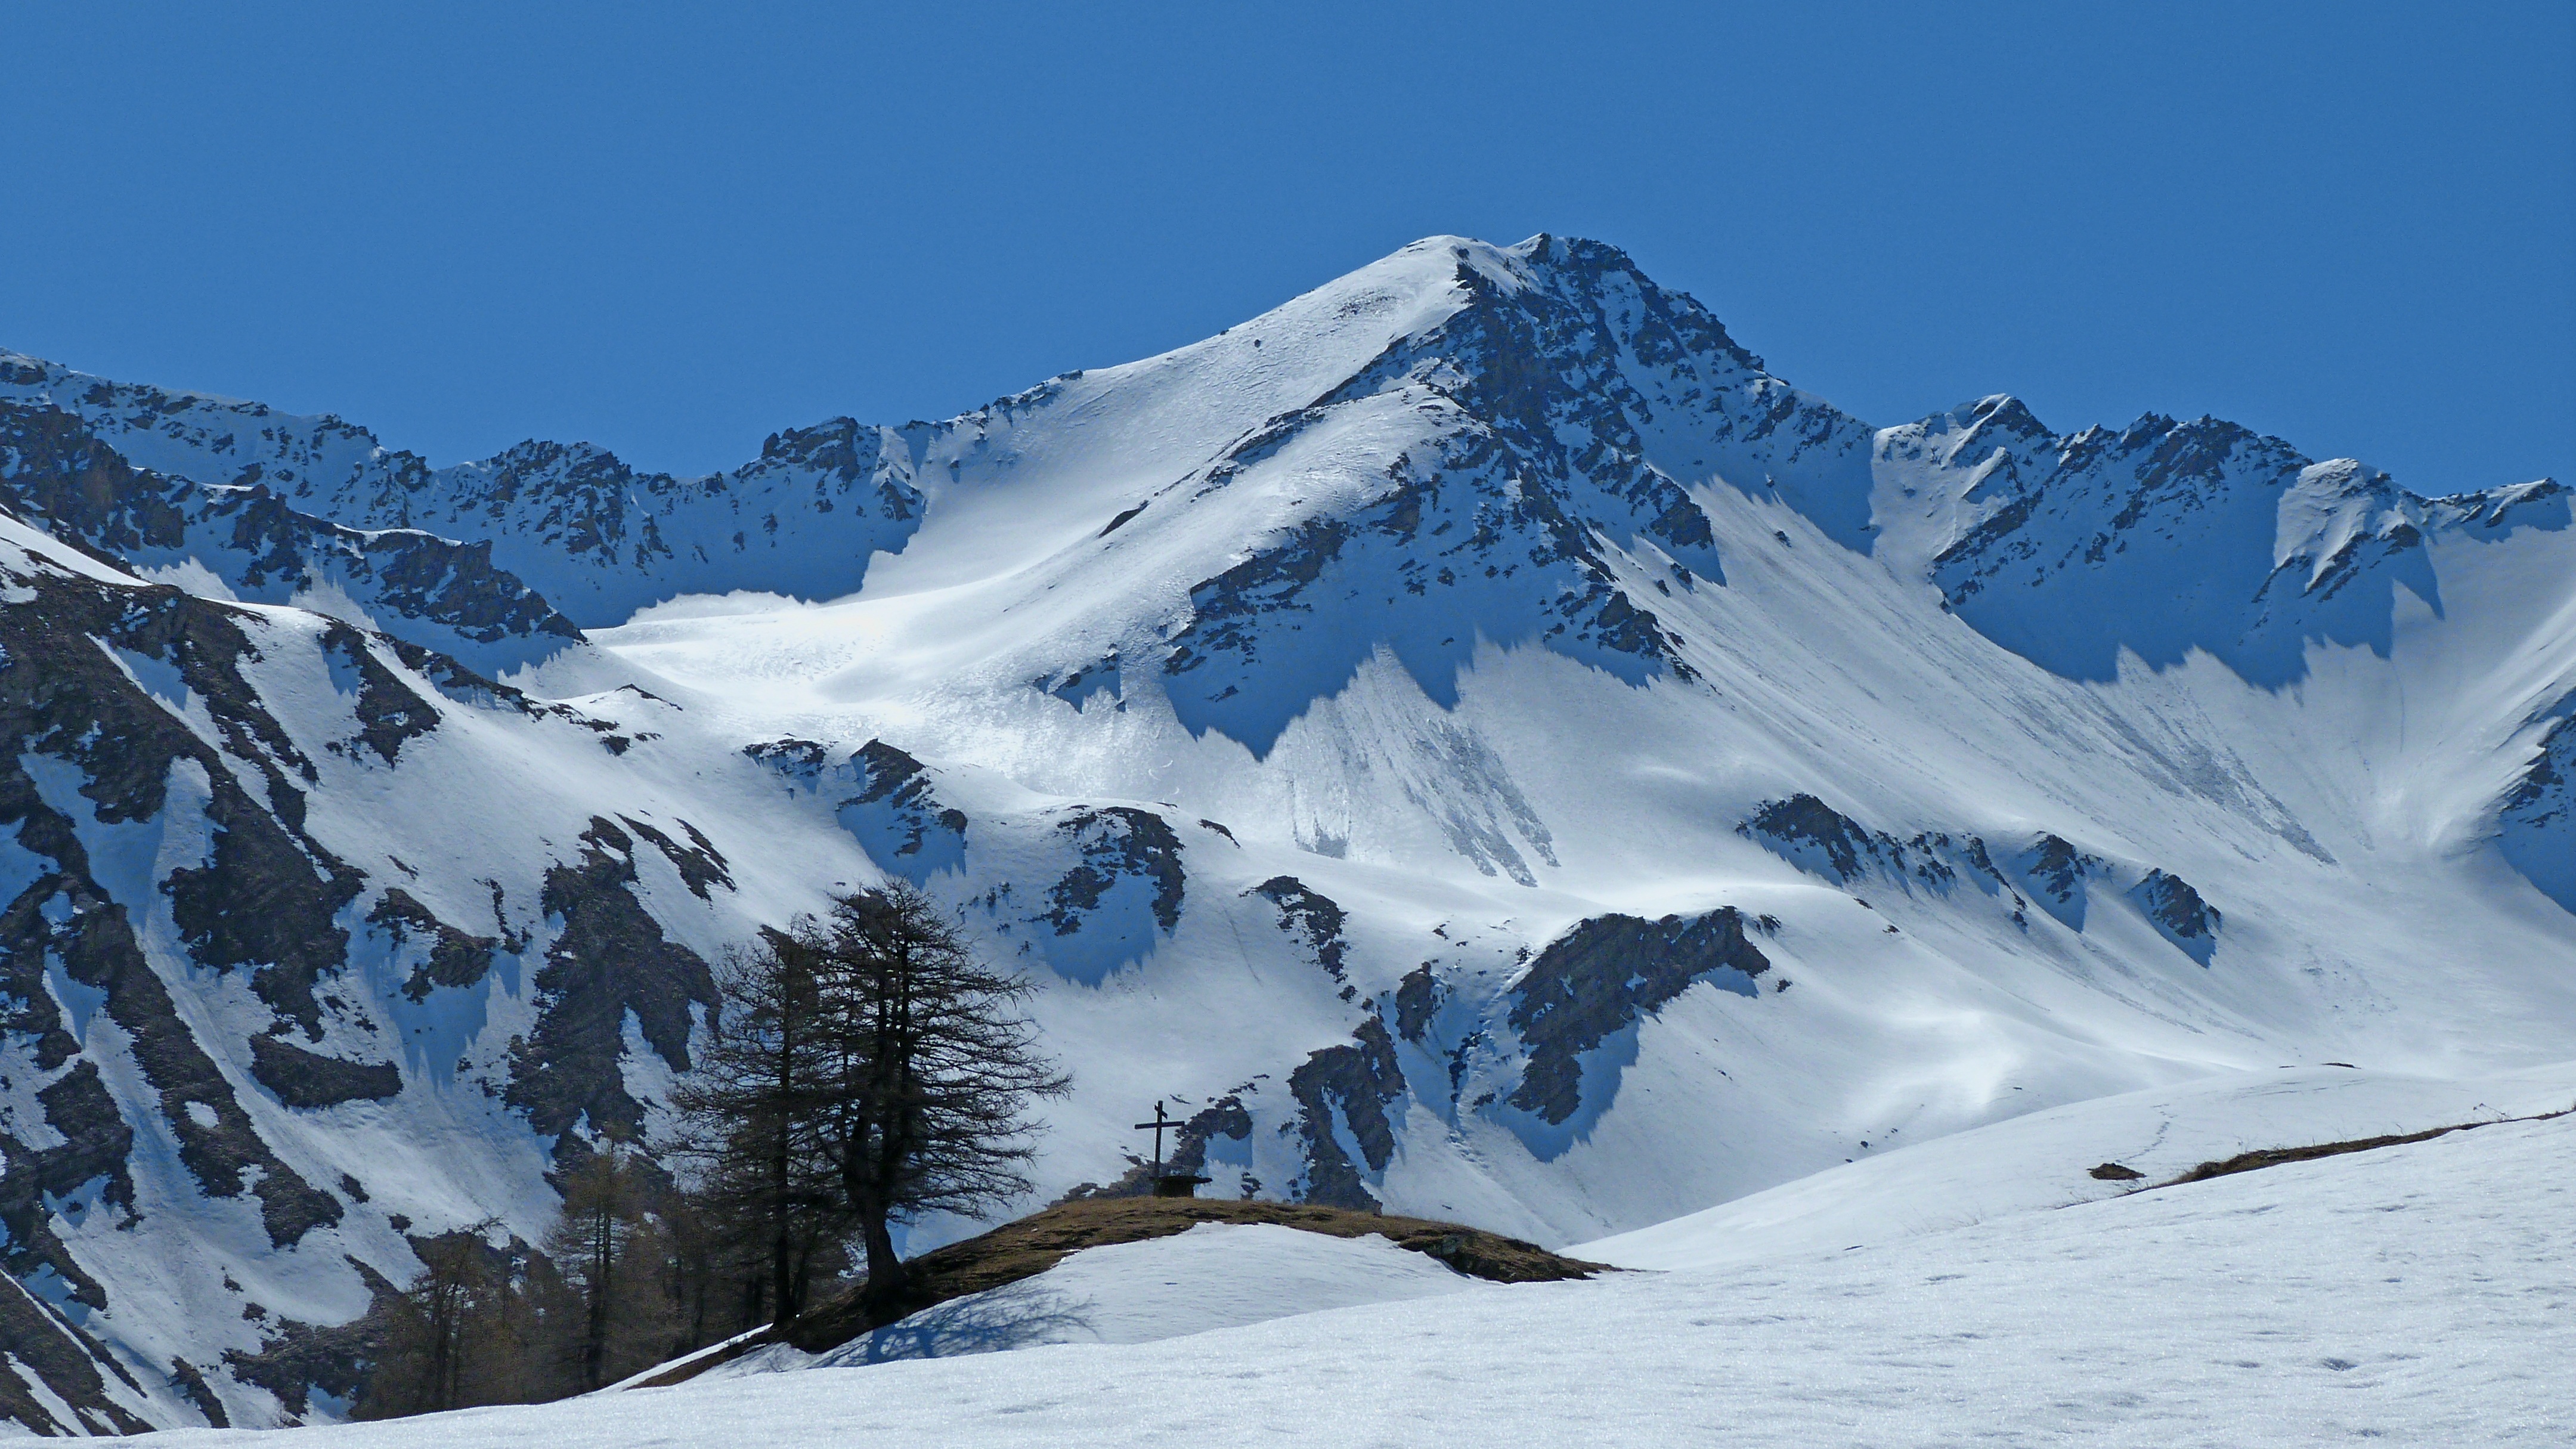
nature, mountain, snow, winter, white, mountain range, spring, weather, altitude, skiing, season, ridge, summit, winter landscape, winter sport, massif, sports, resort, alps, ski, landscapes, cirque, piste, landform, ski touring, snowy landscape, hautes alpes, ski mountaineering, ski equipment, geographical feature, mountainous landforms, geological phenomenon, massif parpaillon